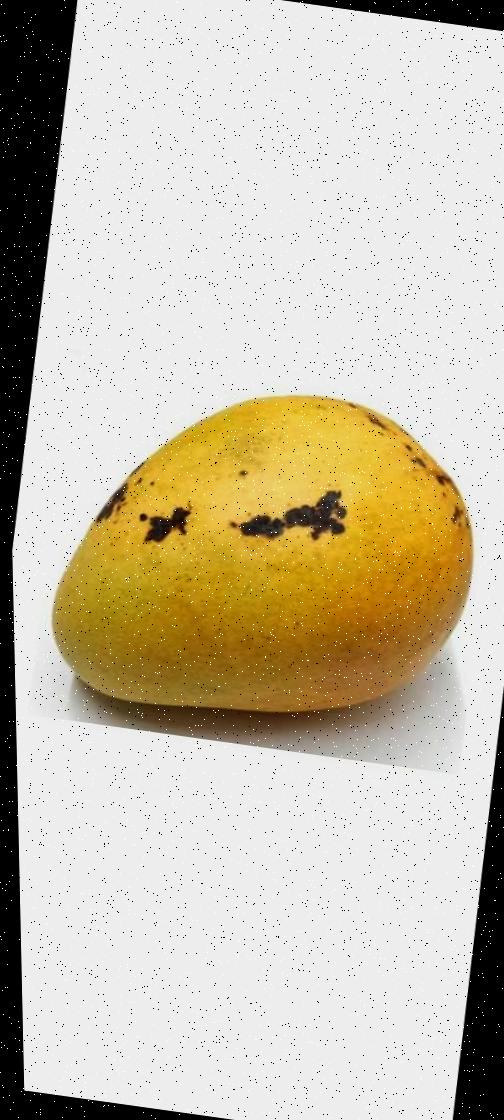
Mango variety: Bari-11